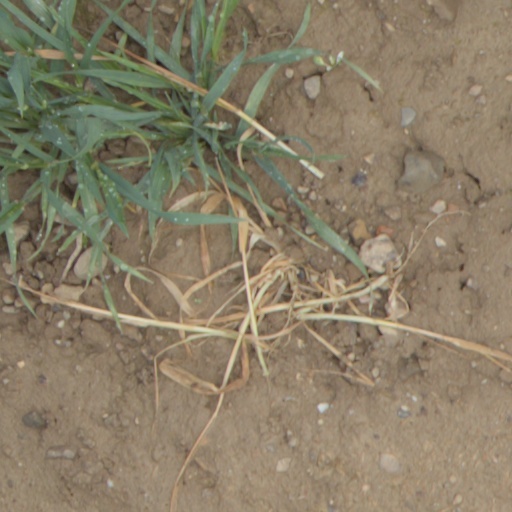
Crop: wheat